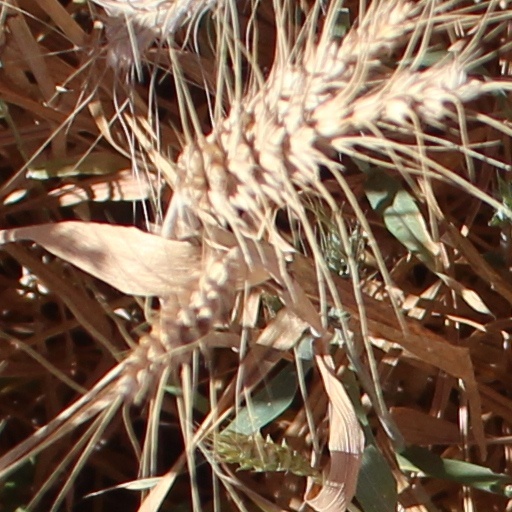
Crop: wheat